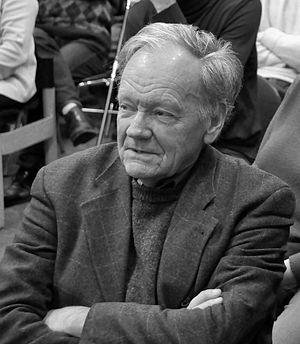
Luc Devliegher (né en 1927), historien de l'art et archéologue belge